United Kingdom national debt

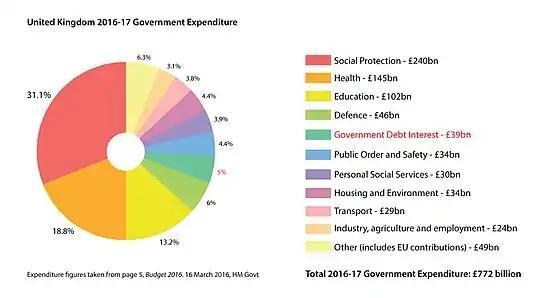
Pie chart of UK central government expenditure, 2016–17. Debt interest is shown in dark green. Social protection includes pensions and welfare.

The UK national debt is often confused with the government budget deficit (officially known as the Public Sector Net Cash Requirement (PSNCR)). For example, the then Prime Minister David Cameron was reprimanded in February 2013 by the UK Statistics Authority for creating confusion between the two, by stating in a political broadcast that his administration was "paying down Britain's debts". In fact, his administration had been attempting to reduce the deficit, not the overall debt; which continued to rise even as the deficit was reduced.